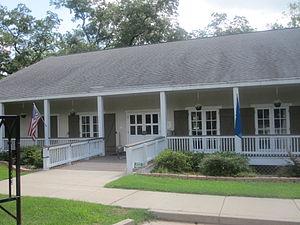
Le Fort des Natchitoches ou Fort Saint-Jean-Baptiste des Natchitoches, fut un fort français construit au XVIIIᵉ siècle en Louisiane française.
La ville de Natchitoches est le siège de la paroisse des Natchitoches dans l'État de Louisiane aux États-Unis.
Les Franco-Américains sont des citoyens des États-Unis ayant une ascendance française, ancienne ou récente. L'expression englobe les personnes ayant des ascendants originaires de Nouvelle-France, de Haute et Basse-Louisiane, ou des colonies françaises des Caraïbes.